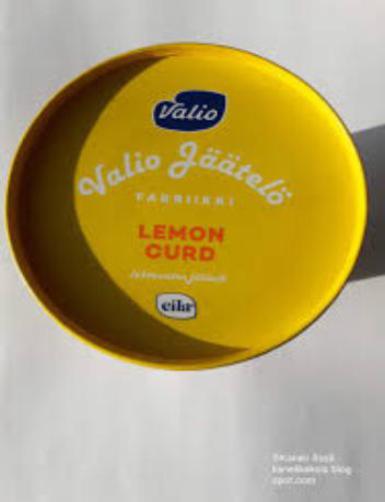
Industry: Food